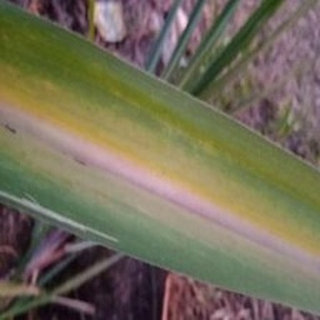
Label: sugarcane_yellow_leaf_disease